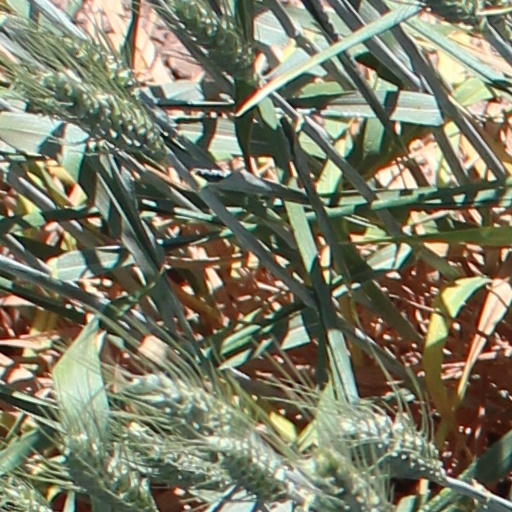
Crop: wheat